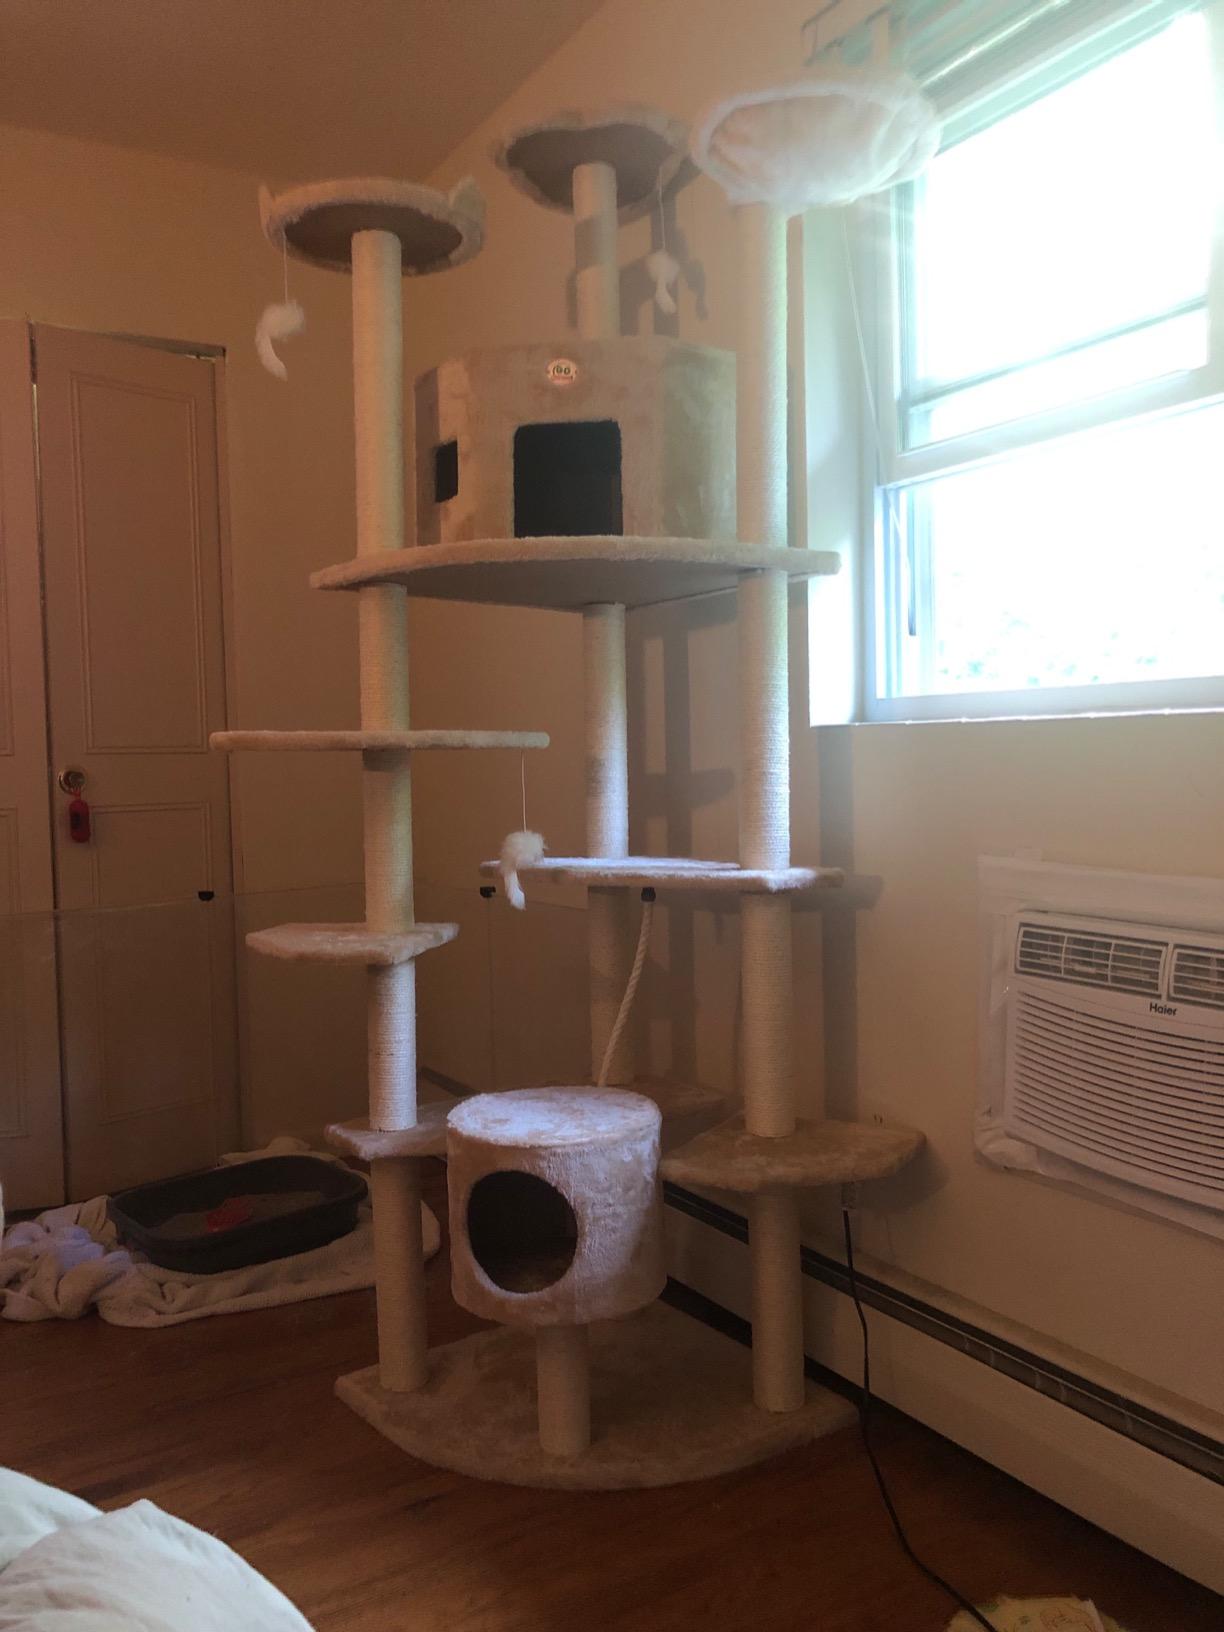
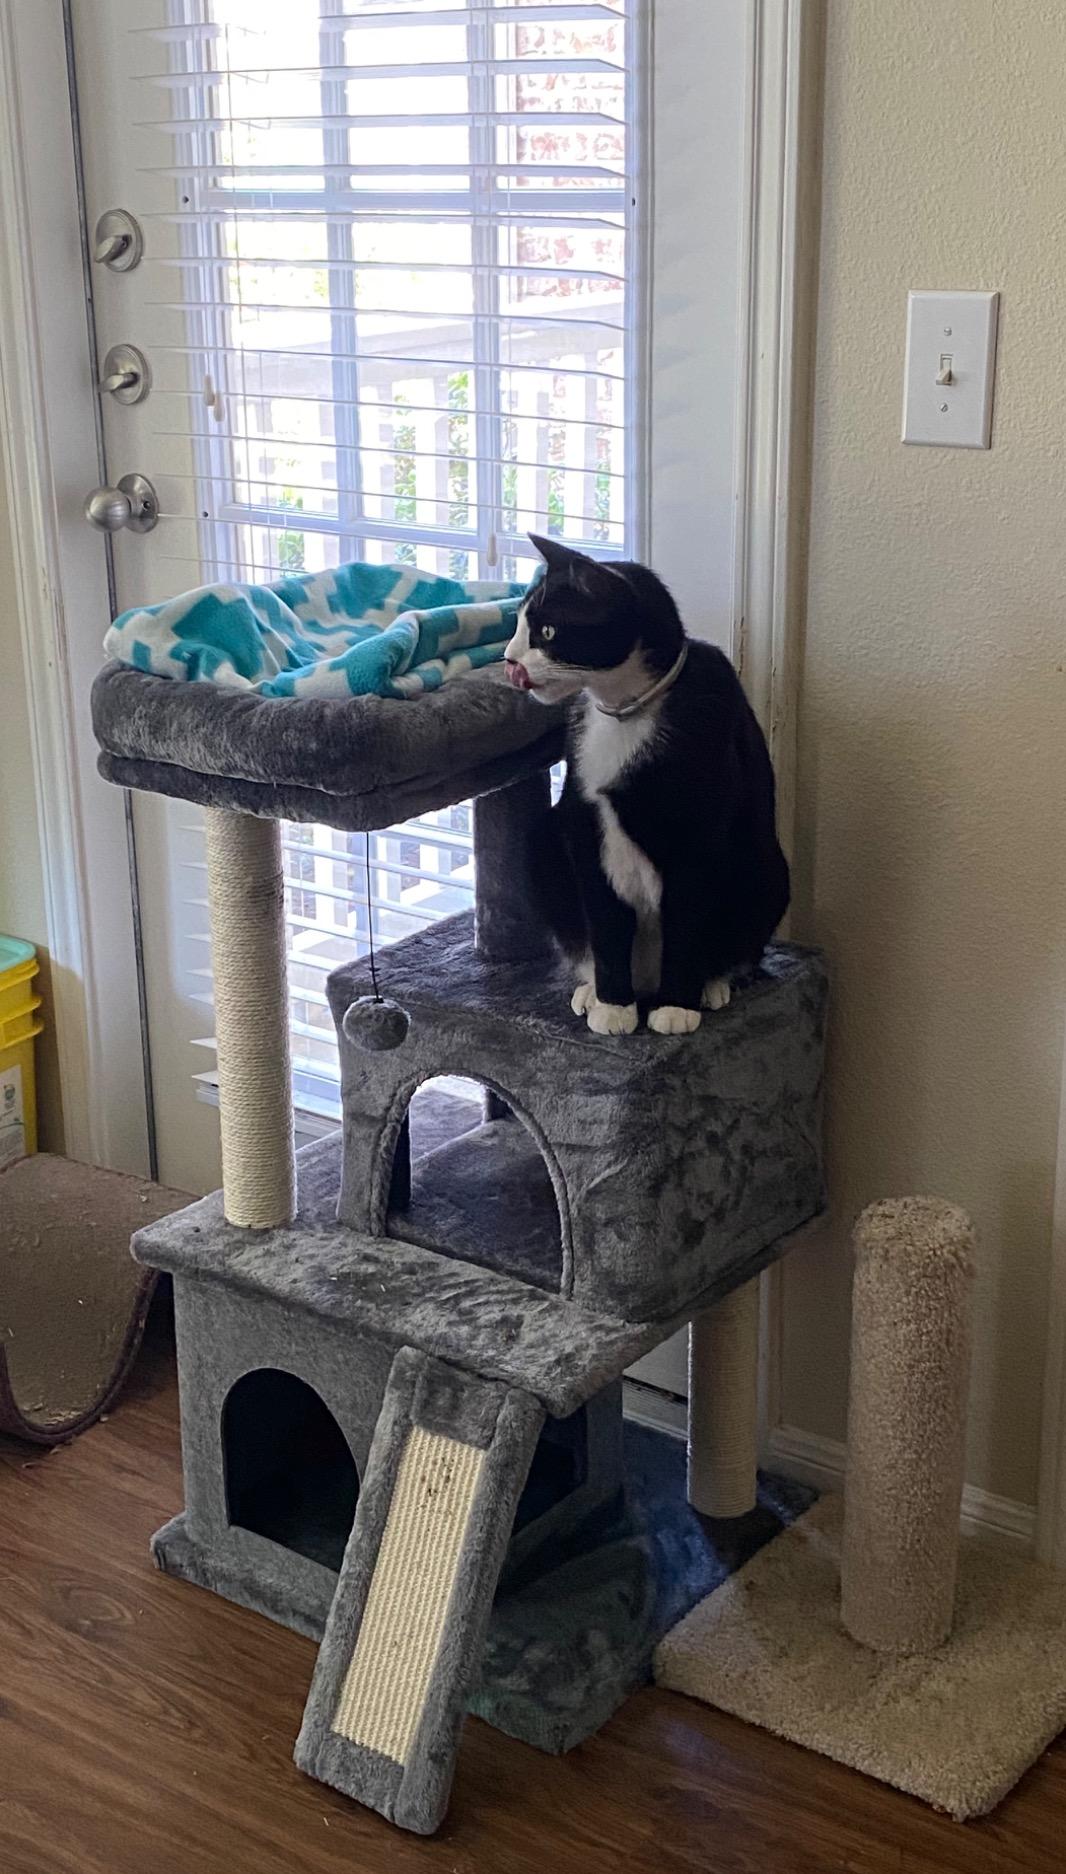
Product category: items_cat tree
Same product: no